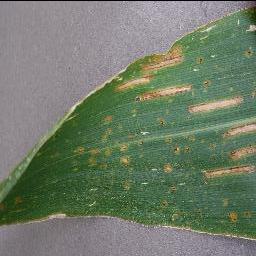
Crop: corn
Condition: (maize)_cercospora_spot_gray_spot